332d Expeditionary Operations Group

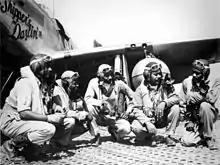
Pilots of the 332d Fighter Group, "Tuskegee Airmen," the elite, all-African American 332d Fighter Group at Ramitelli Airfield, Italy. From left to right, Lt. Dempsey W. Morgran, Lt. Carroll S. Woods, Lt. Robert H. Nelron Jr., Capt. Andrew D. Turner, and Lt. Clarence P. Lester.

After difficulty in establishing a core of African American pilots and ground crews and providing for training at Tuskegee AAF and First Air Force stations in Michigan, by April 1943, the 332d Fighter Group deployed to Twelfth Air Force in the Mediterranean theater. The group's first combat assignment involved attacking enemy units on the strategic volcanic island of Pantelleria in the Mediterranean Sea, to clear the sea lanes for the Allied invasion of Sicily in July 1943. The air assault on the island began on 30 May 1943. The assignment to a predominately ground attack role prevented the 99th from engaging in air-to-air combat.